Julian Alaphilippe

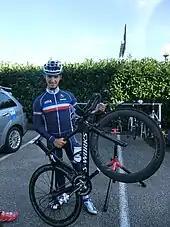
Alaphilippe in 2013

Born in Saint-Amand-Montrond, Alaphilippe started his career competing in the cyclo-cross discipline and finished second in the Junior World Cyclo-Cross Championships in 2010.